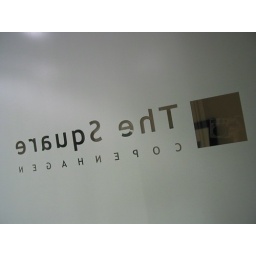
Pretty bathroom door in the hotel room